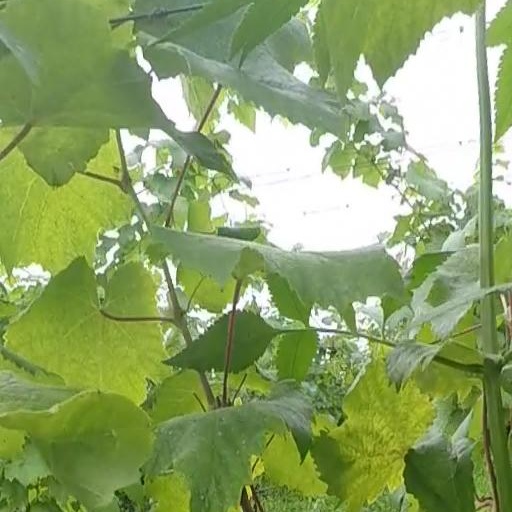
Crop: grape